Jákup Mikkelsen

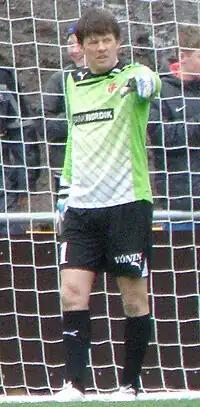
Mikkelsen in 2012

Jákup Nolsøe Mikkelsen (born 14 August 1970) is a Faroese former footballer who played as a goalkeeper. He made 522 league appearances in representing six clubs in a career spanning 25 years, also representing his country at international level.